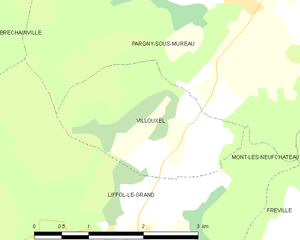
Carte des communes françaises Villouxel